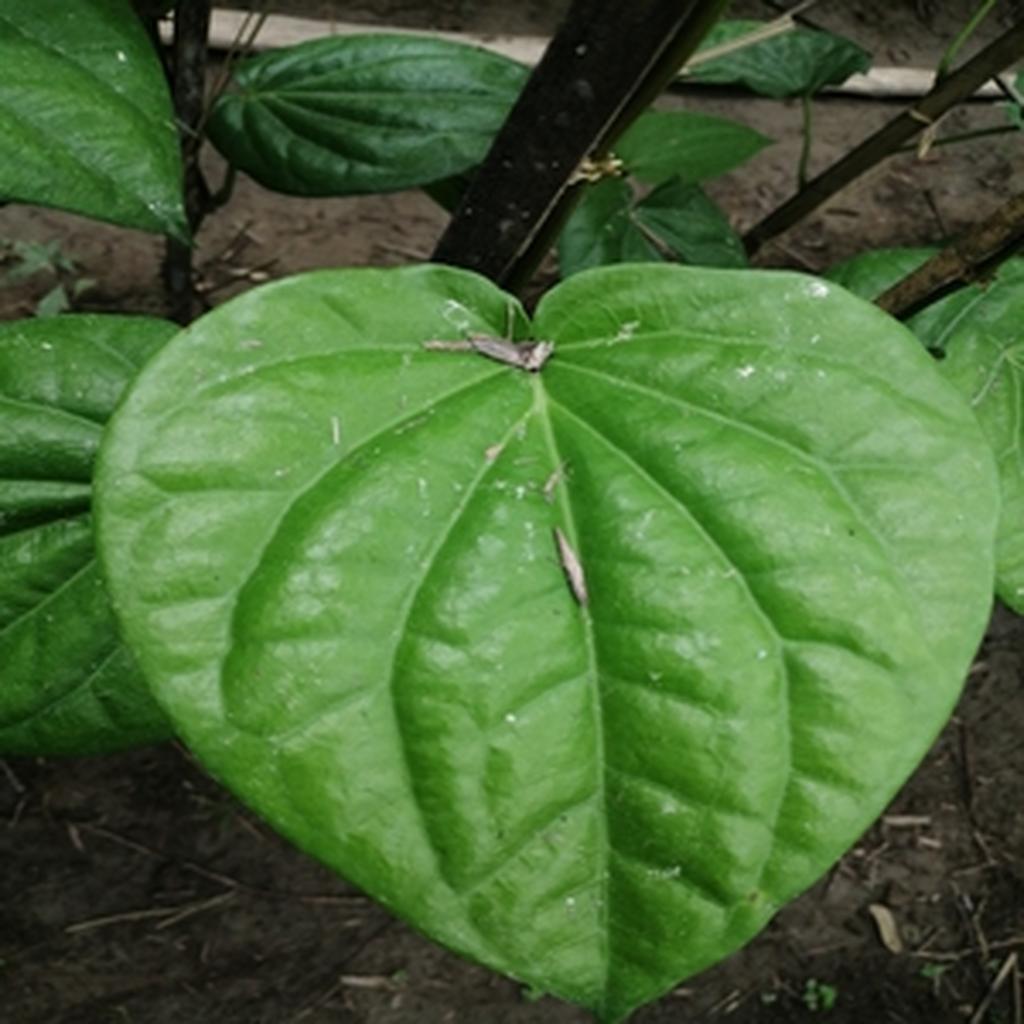
Label: Healthy_Leaf